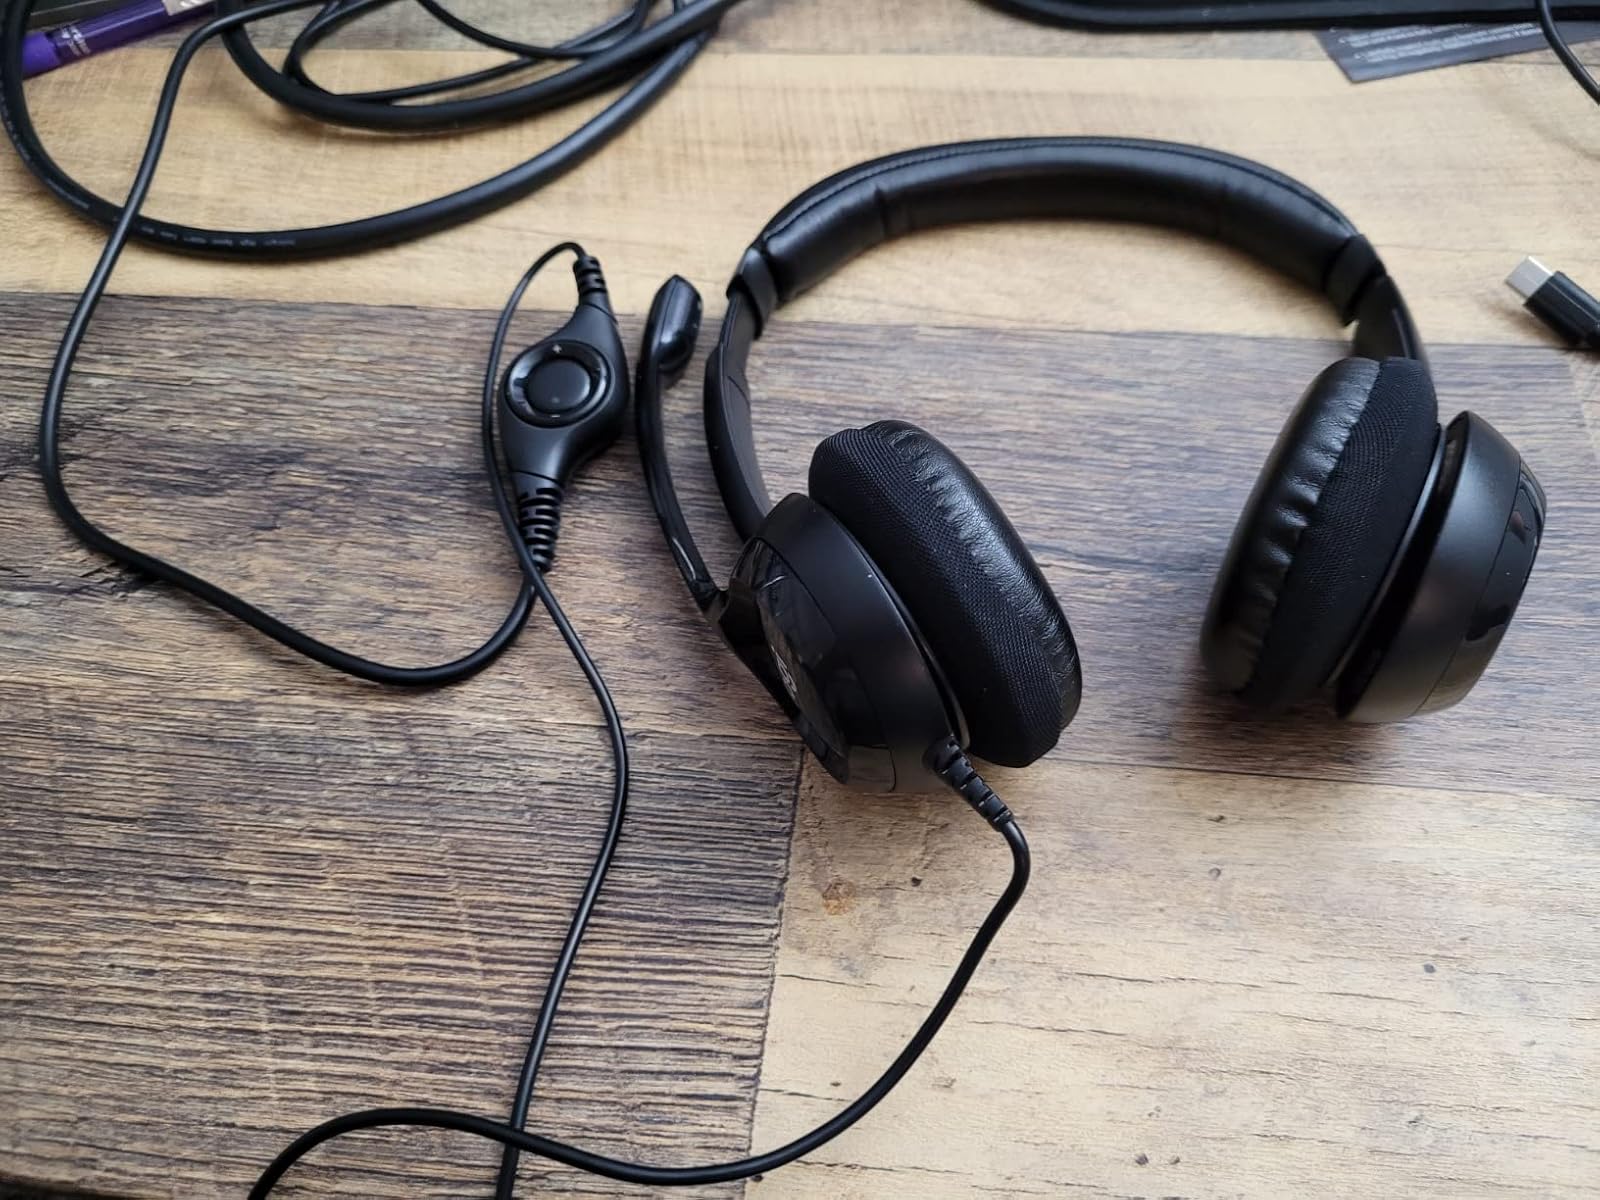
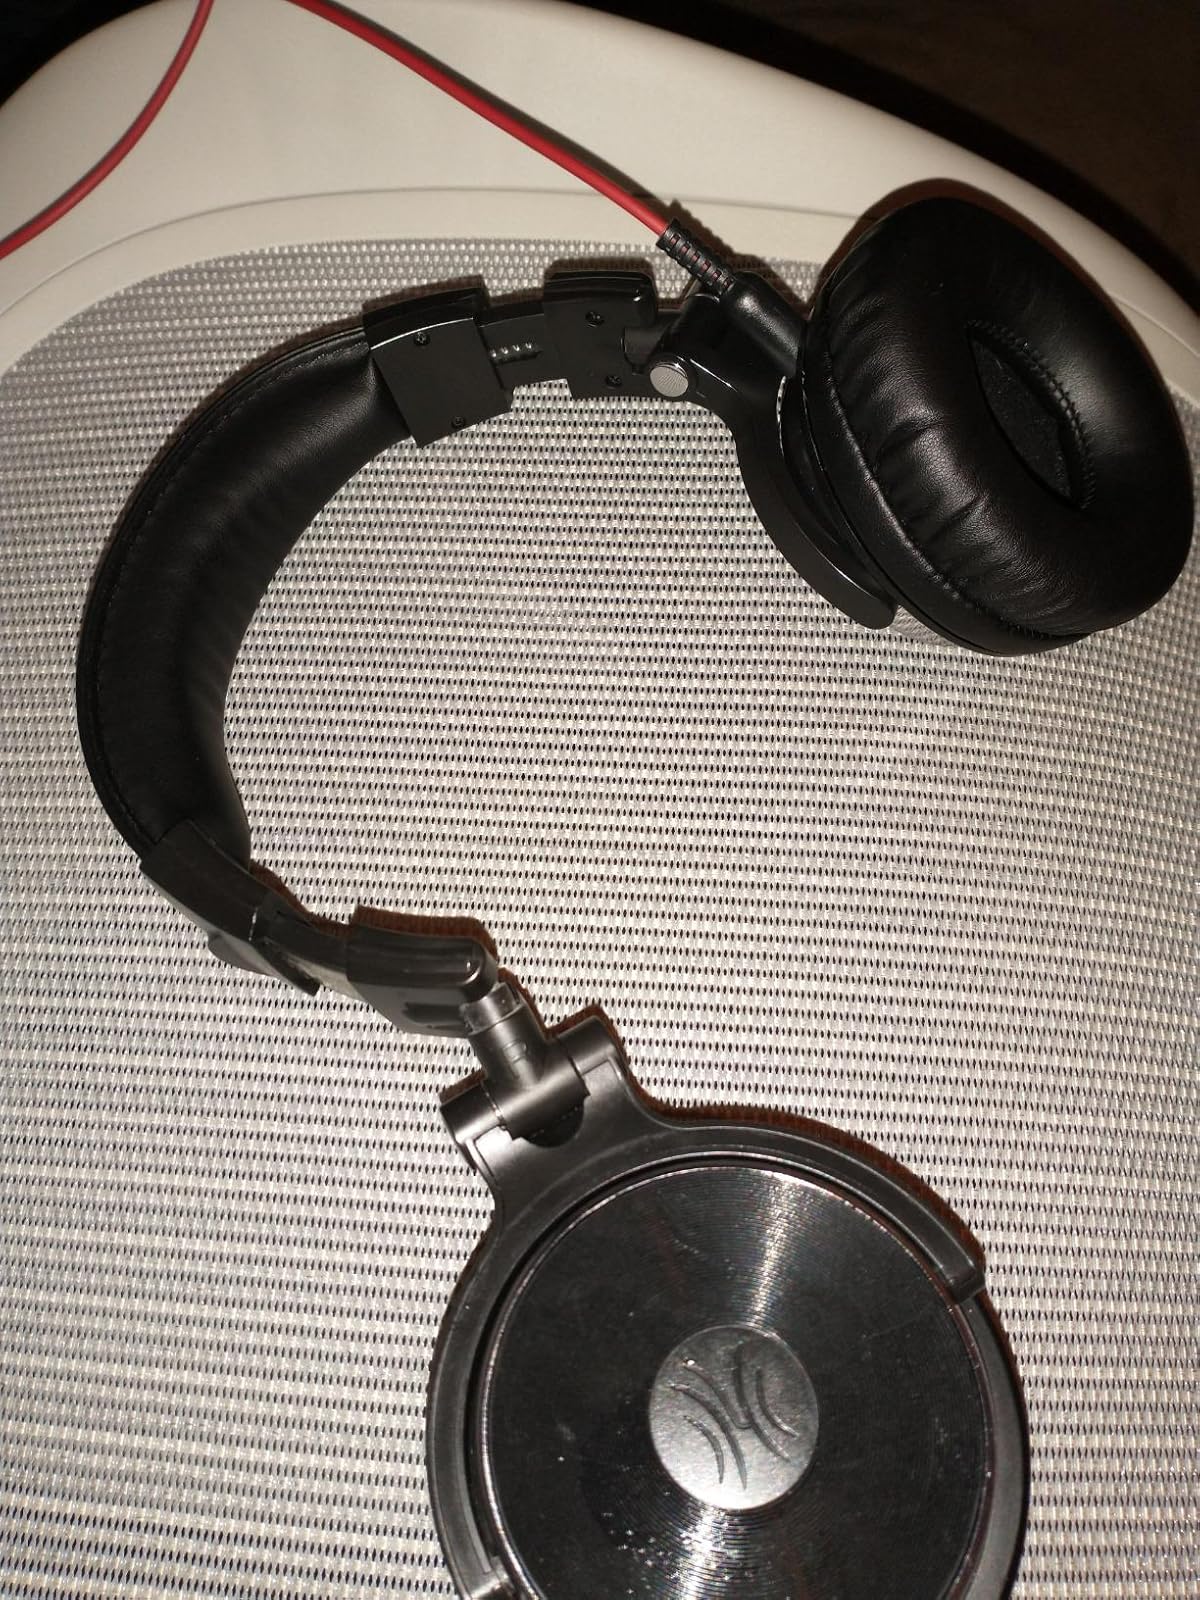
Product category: headphones
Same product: no